Sudan Airways

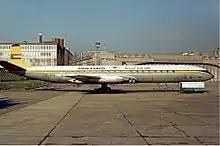
A Sudan Airways Comet 4C at London Heathrow Airport in 1972. The airline took delivery of the first aircraft of the type in .

By , the fleet included seven DC-3s, four Doves, and a Viscount 831. The latter aircraft was used to resume operations to Asmara in . Aimed at replacing the DC-3s and the Doves in domestic and regional routes, the airline acquired three Fokker F27s in October that year; these were delivered in early 1962, with the first of them being deployed on domestic routes, making Sudan Airways the first African airline in operating the type. Also in 1962, two Comet 4Cs were bought in May, intended as a replacement of the Viscount service; Sudan Airways had considered the acquisition of two jets for deployment on the ″Blue Nile″ route since the frequency on the service was increased to twice weekly in 1961. The airline took delivery of the first Comet in , and the second aircraft of the type was delivered a month later. Comets commenced flying the ″Blue Nile″ service in ; that year, the frequency was again increased to operate three times a week. The ″Blue Nile″ service first served Frankfurt in . Also in , a fourth Friendship was ordered. In 1967, the company became a corporation run on a commercial basis; also, three Twin Otters were ordered as a replacement for the DC-3s. The first of these aircraft joined the fleet in 1968; the second aircraft of the type delivered to the company was the produced by de Havilland Canada.